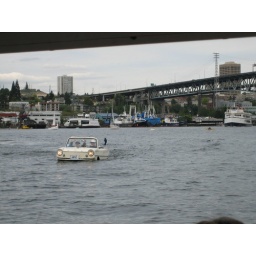
a car in water